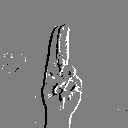
ASL letter: u